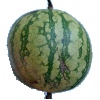
Label: watermelon